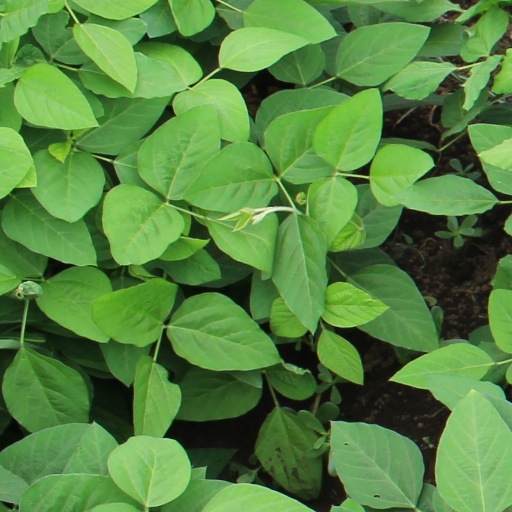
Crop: soybean